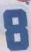
Number: 8